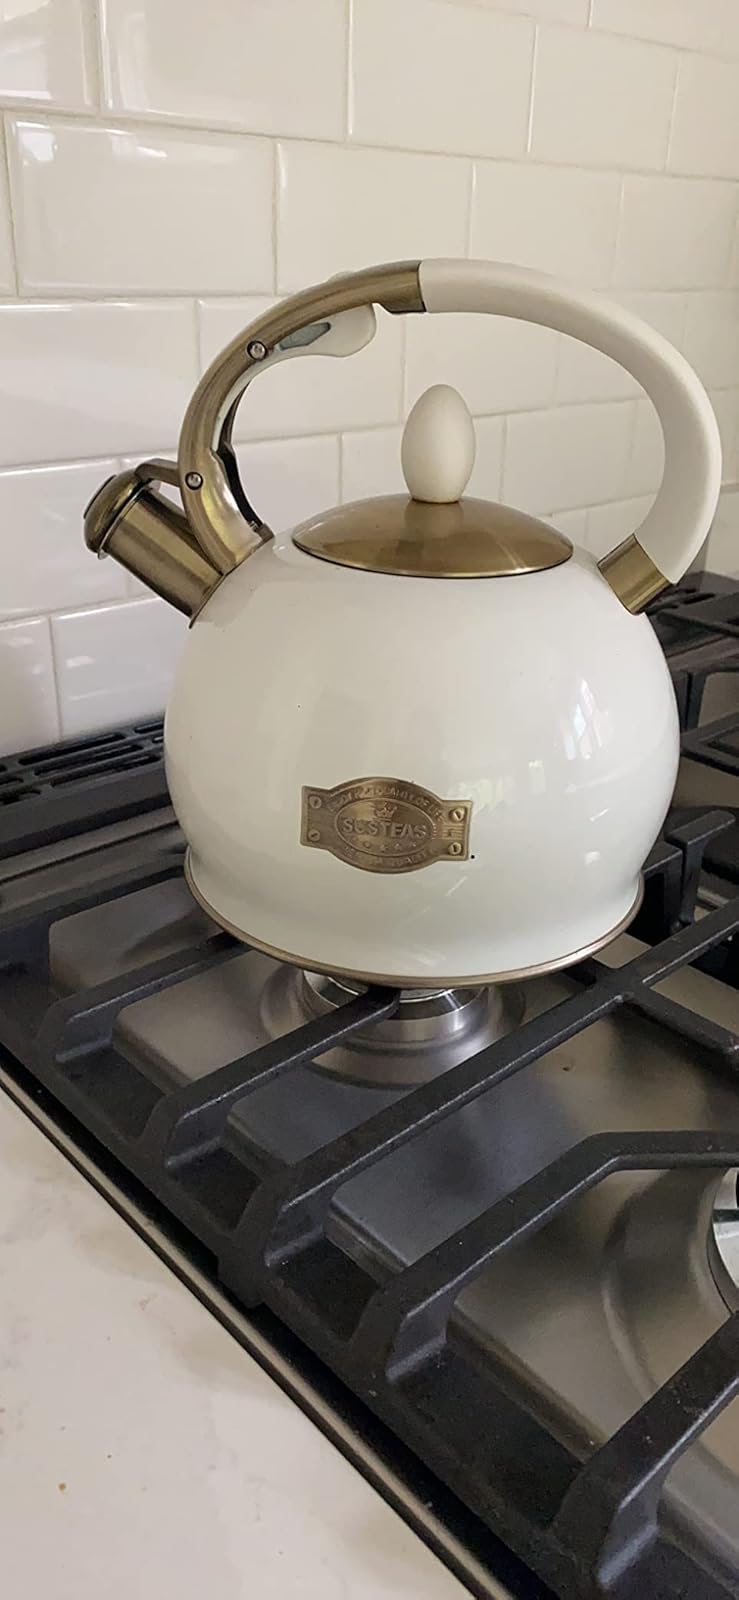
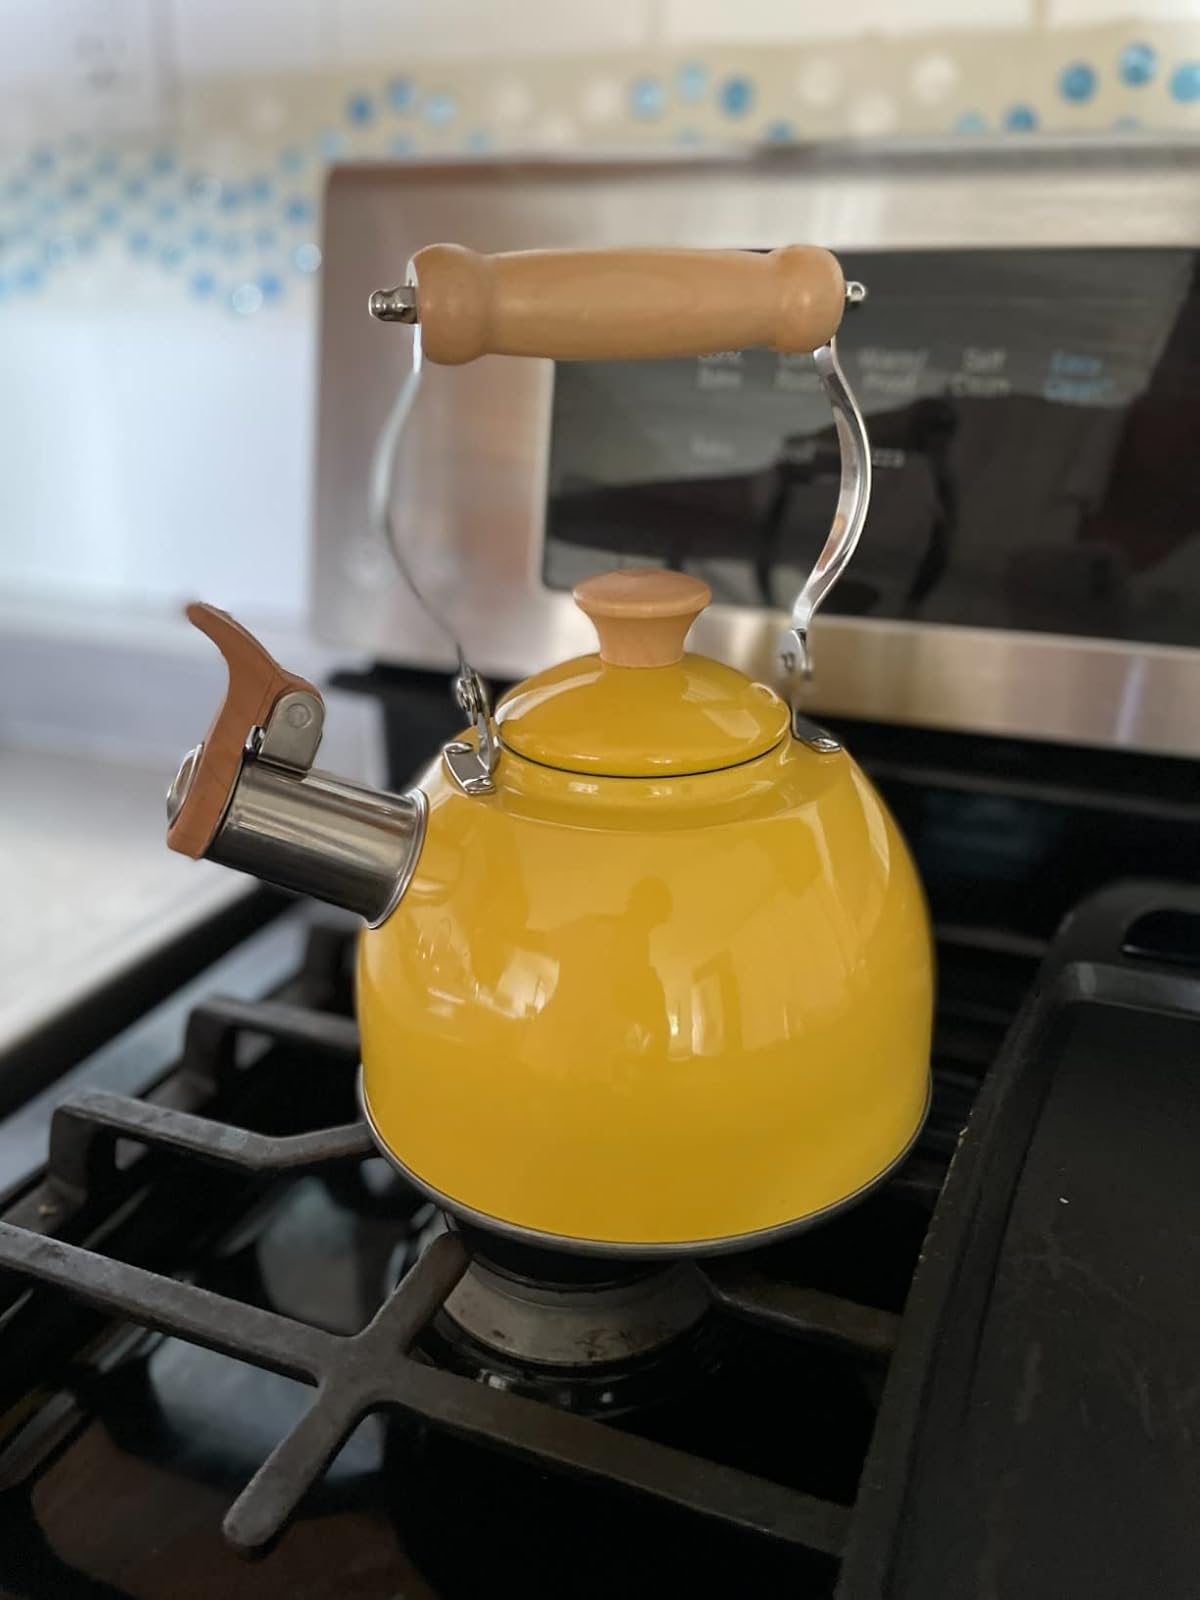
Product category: items_kettle
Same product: no